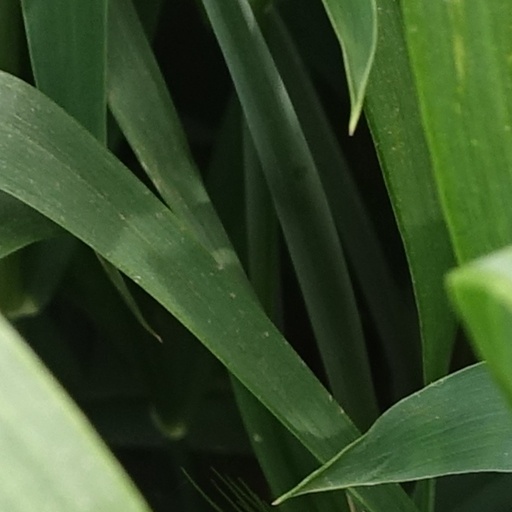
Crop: wheat